Poskær Stenhus

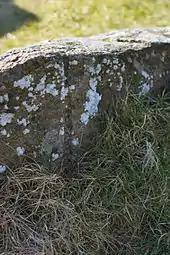
Dynamiting drill mark from Ole Hansen's attempt to convert the barrow to building blocks in 1859

The capstone is the lesser half of a granite slab brought to Denmark from Northern Scandinavia by ice age glaciers' movements. The underside is remarkably flat, and possibly split from another half, by the dolmen builders. The other half is a slab to the northwest, placed as a capstone on another dolmen, Agri Dyssen. How these slabs were transported and erected by Stone Age people is not known.